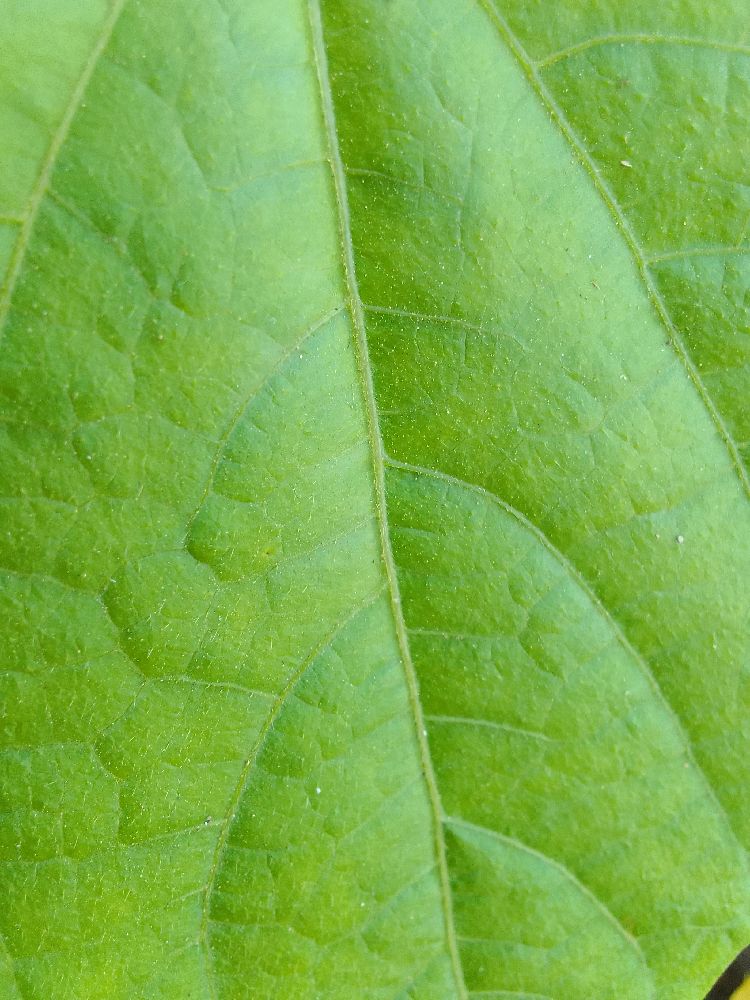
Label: healthy